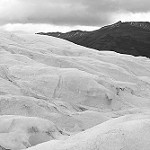
Label: B & W